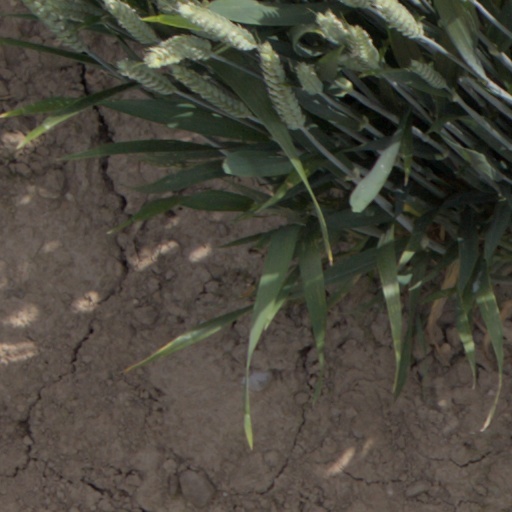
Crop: wheat